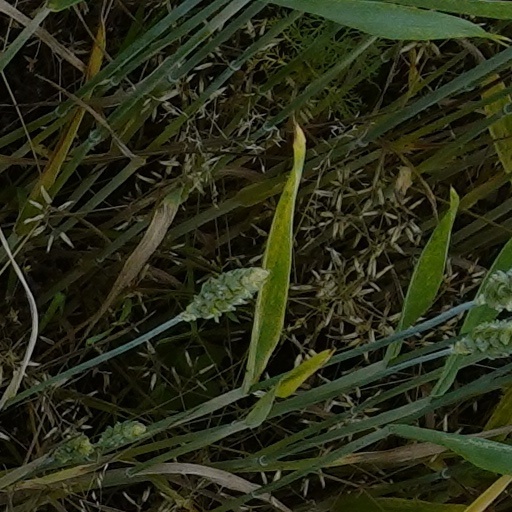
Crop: wheat